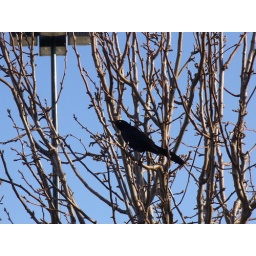
A bird in the tree